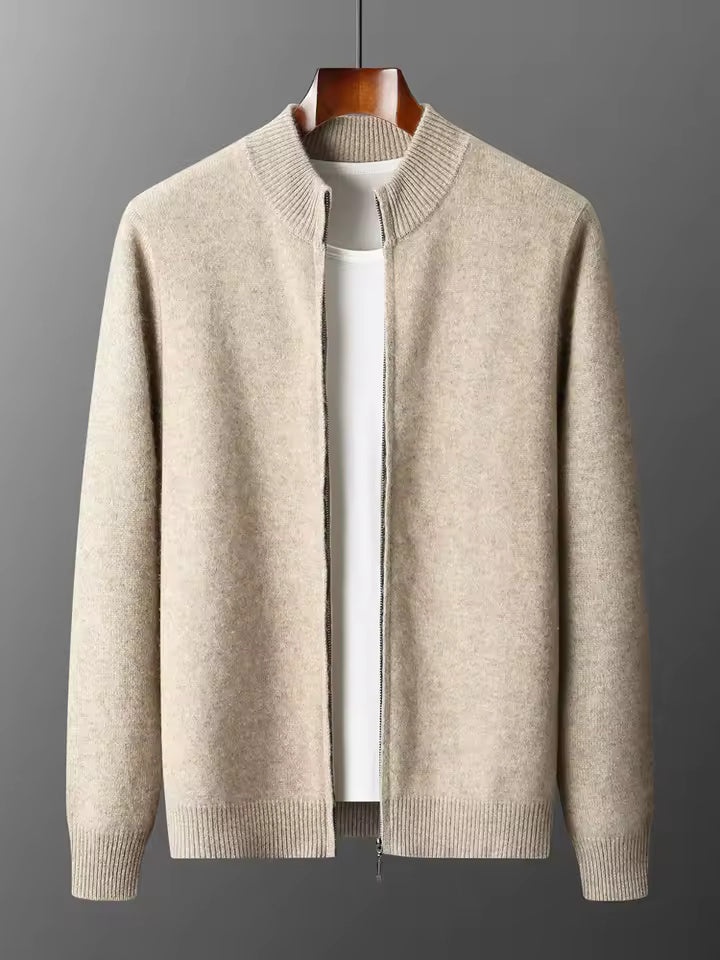
Antarus Cashmere Tracksuit
Luxury Redefined Ultimate Comfort The Antarus Cashmere Tracksuit is designed for men who demand the highest level of sophistication and comfort. Crafted from 100% premium Merino wool , this tracksuit offers a luxuriously soft feel with exceptional breathability—perfect for refined loungewear, travel, or an elevated casual look. Defining Details: 100% Merino Wool – Ultra-soft, breathable, and temperature-regulating for all-day ease. Refined Design – A modern, tailored silhouette that balances style and comfort. Superior Comfort – Lightweight yet warm, ideal for year-round wear. Versatile Wear – Perfect for lounging, travel, or upscale casual outfits.
Brand: Ingolstadt Modehaus
Category: Apparel & Accessories > Clothing > Sleepwear & Loungewear > Loungewear > Loungewear Bottoms